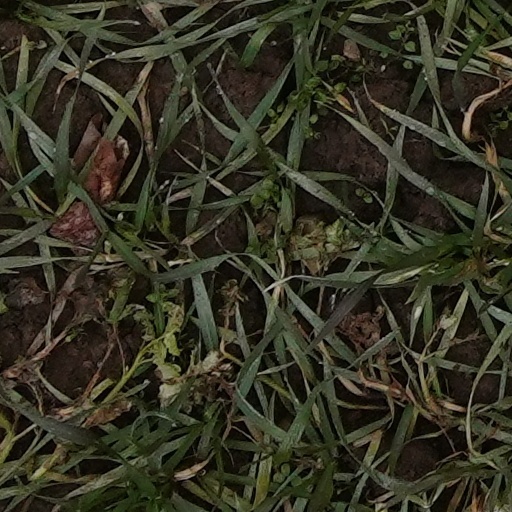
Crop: wheat